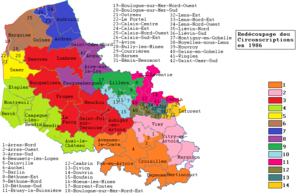
Composition des Circonscriptions du Pas-de-Calais de 1986 à 2012.
Le département français du Pas-de-Calais est, sous la Cinquième République, constitué de quatorze circonscriptions législatives de 1958 à 2012, puis de douze circonscriptions depuis le redécoupage de 2010, entré en application à compter des élections législatives de 2012.
Les élections législatives françaises de 2012 se déroulent les 10 et 17 juin 2012. Dans le département du Pas-de-Calais, douze députés sont à élire dans le cadre de douze circonscriptions, soit deux de moins que lors des législatures précédentes, en raison du redécoupage électoral.
Il y a quatorze circonscriptions législatives dans le Pas-de-Calais, néanmoins, le Redécoupage des circonscriptions législatives françaises de 2010 fera perdre deux circonscriptions au département en 2012: